Adhuri Kahani

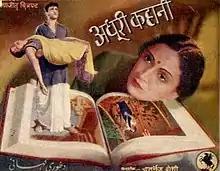

Adhuri Kahani (The Unfinished Tale) is an Indian film directed by Chaturbuj Doshi released in 1939. The cast includes Durga Khote, Prithviraj Kapoor, Rose, Keshavrao Date, Ila Devi, Ishwarlal, Meerabai, Yakub, Khatoon, Mirza Musharraf, T. Zaidi. The film also had Meena Kumari as a child artist, Kumari was not rechristened as a baby meena then.